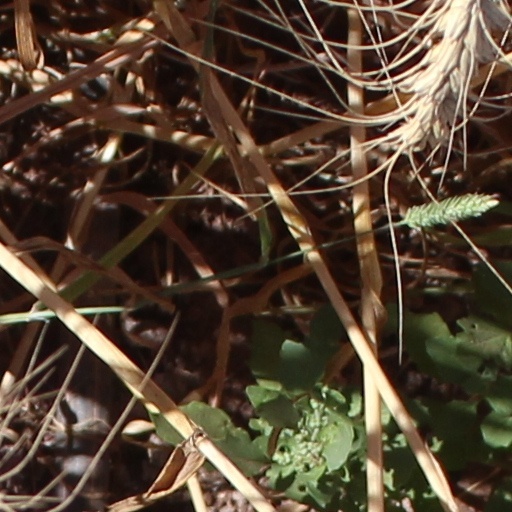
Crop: wheat